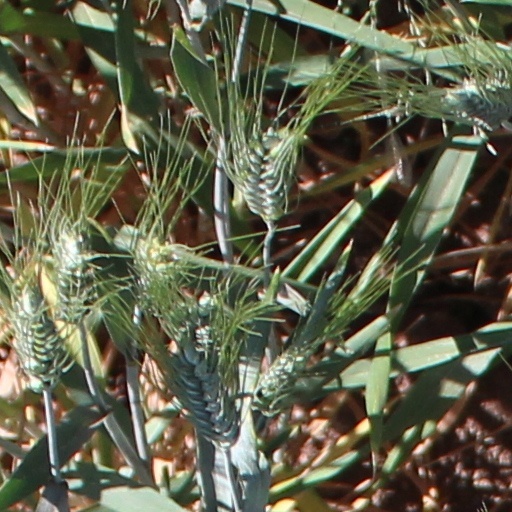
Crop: wheat